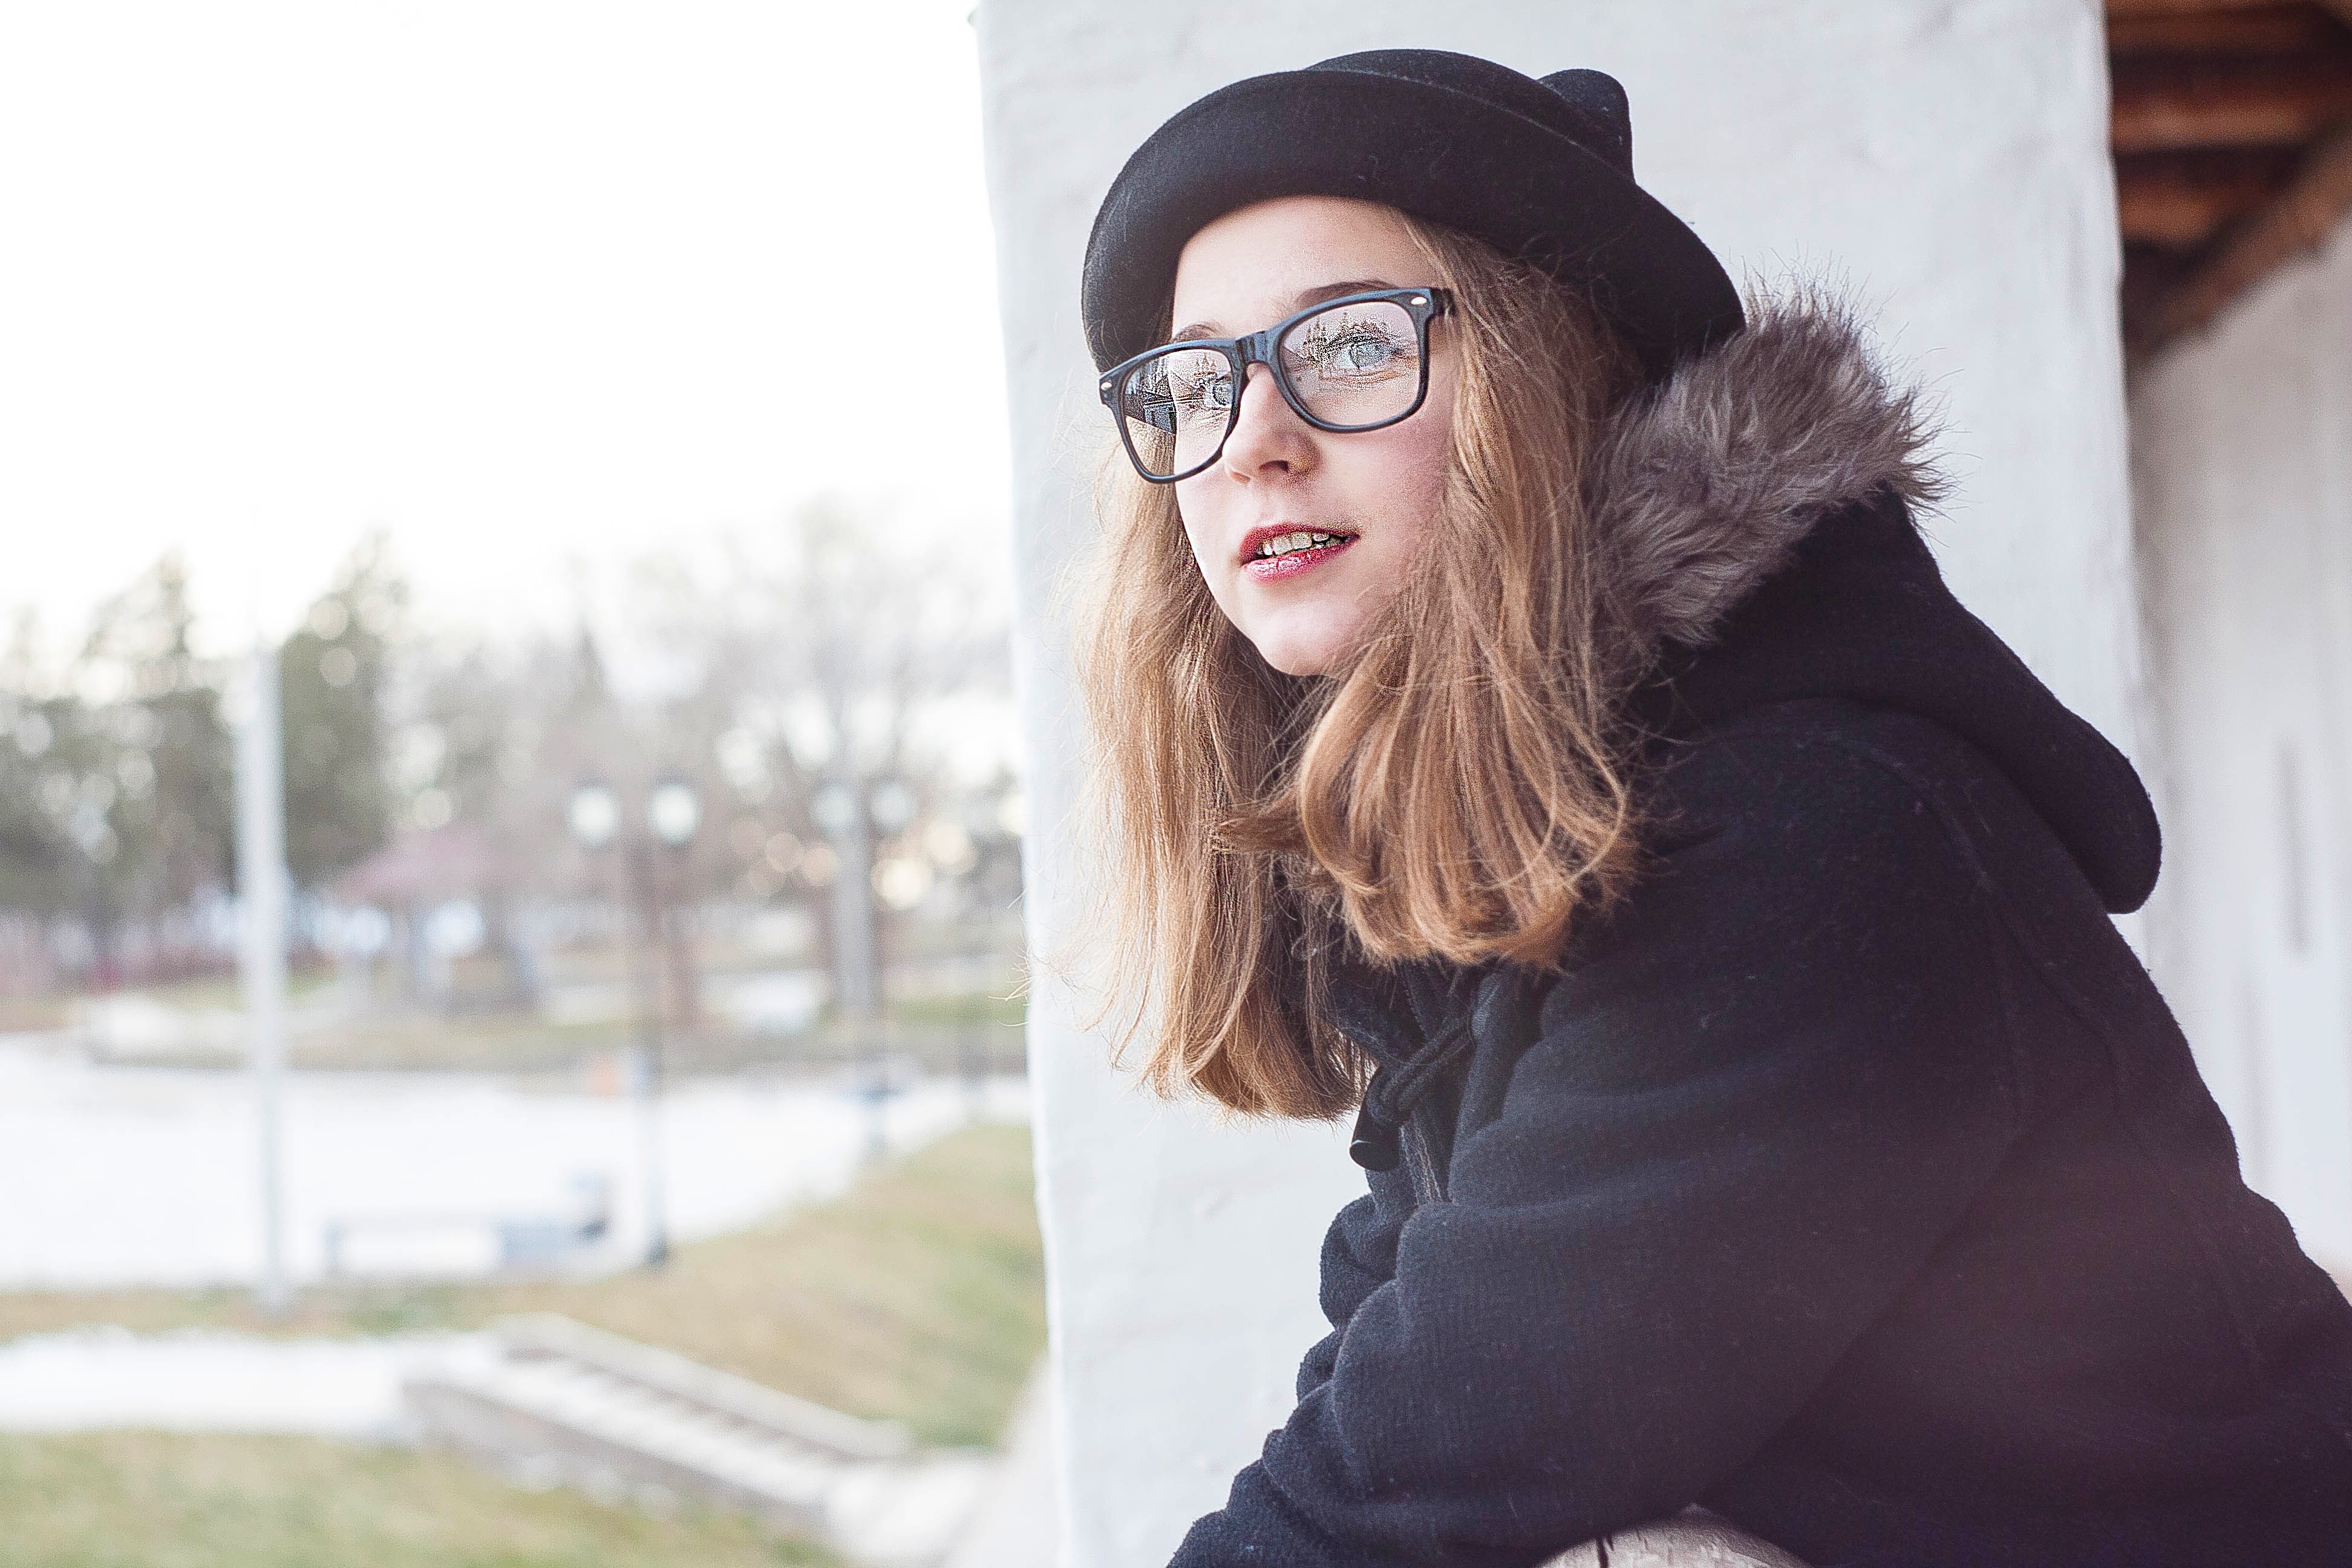
photography, portrait, model, hat, fashion, clothing, sunglasses, glasses, cap, eyewear, beauty, photo shoot, portrait photography, vision care